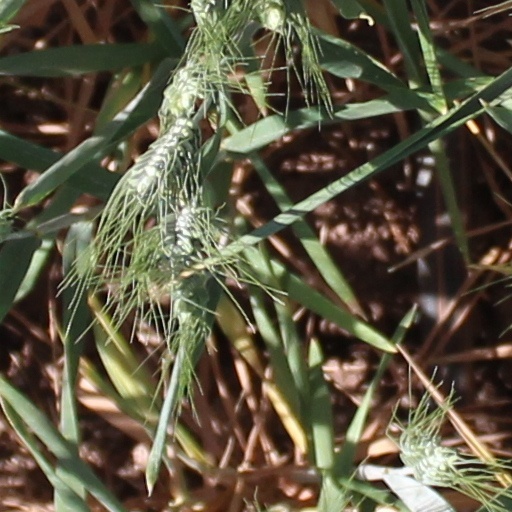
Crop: wheat